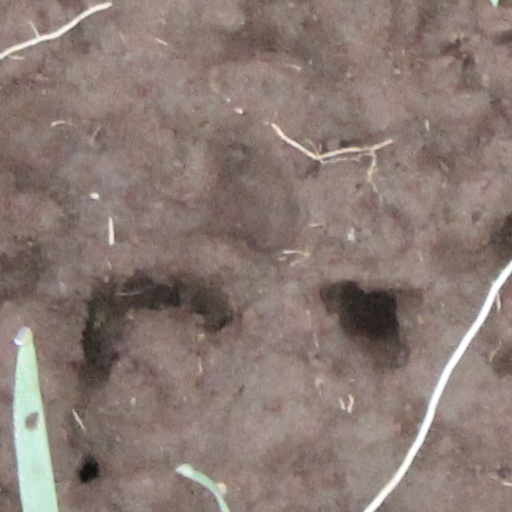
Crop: wheat